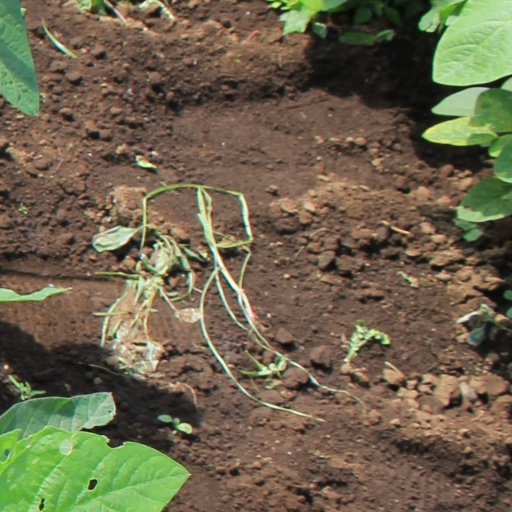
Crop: soybean